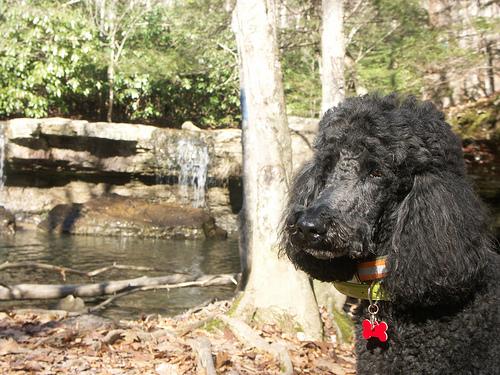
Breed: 316-n000118-standard_poodle